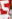
Number: 5